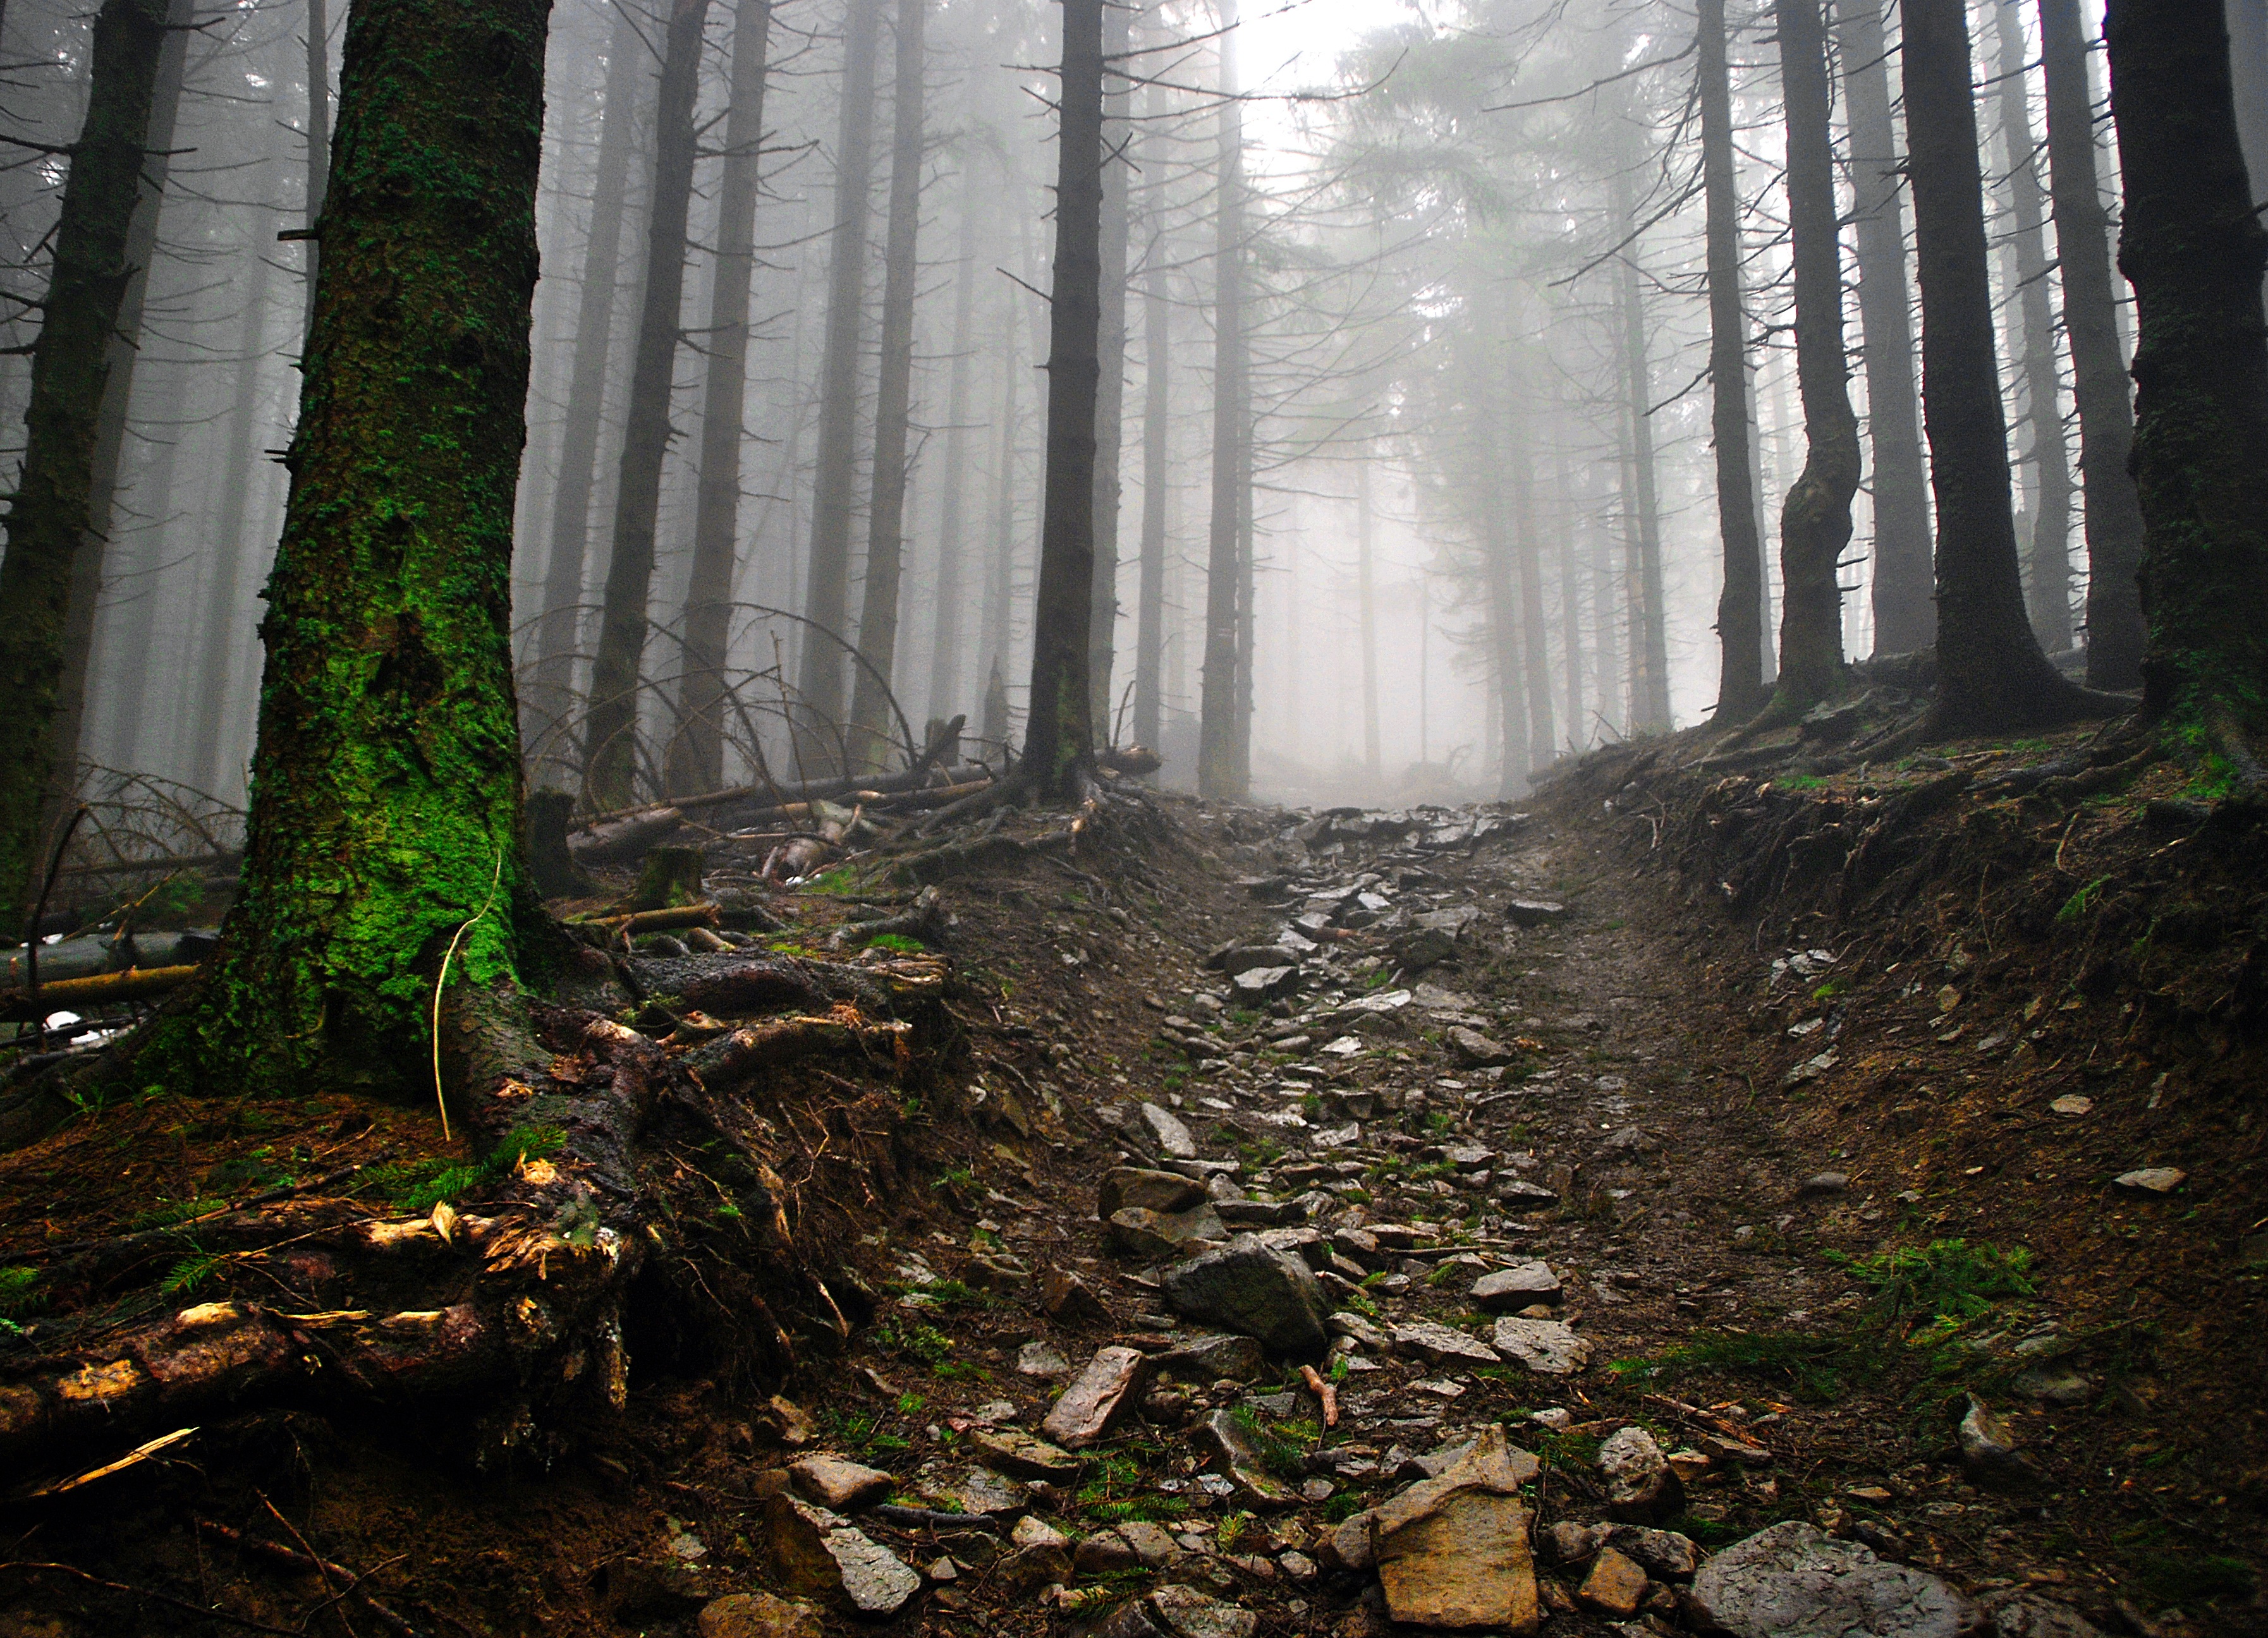
tree, nature, forest, wilderness, hiking, trail, sunlight, leaf, sadness, jungle, autumn, stones, mountains, rainforest, effort, way, woodland, habitat, the fog, ecosystem, target, the silence, on the trail, rocky road, vaguely, beskids, old growth forest, the trouble, the pursuit of, natural environment, geographical feature, atmospheric phenomenon, woody plant